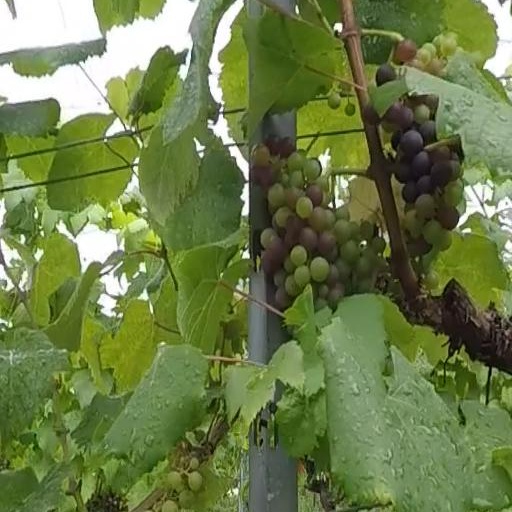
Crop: grape